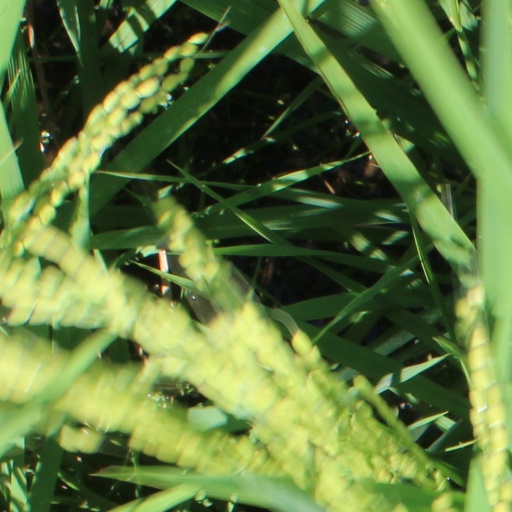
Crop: rice